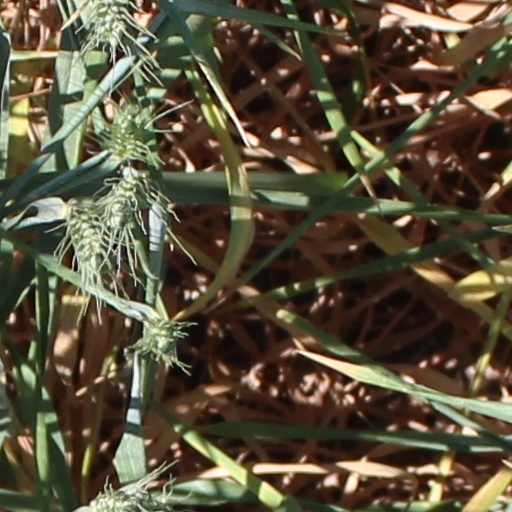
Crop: wheat